Neuroblastoma

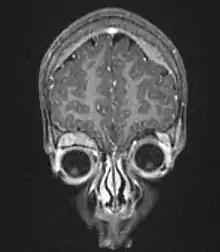
MRI showing orbital and skull vault metastatic NB in 2-year-old

The diagnosis is usually confirmed by a surgical pathologist, taking into account the clinical presentation, microscopic findings, and other laboratory tests. It may arise from any neural crest element of the sympathetic nervous system (SNS).